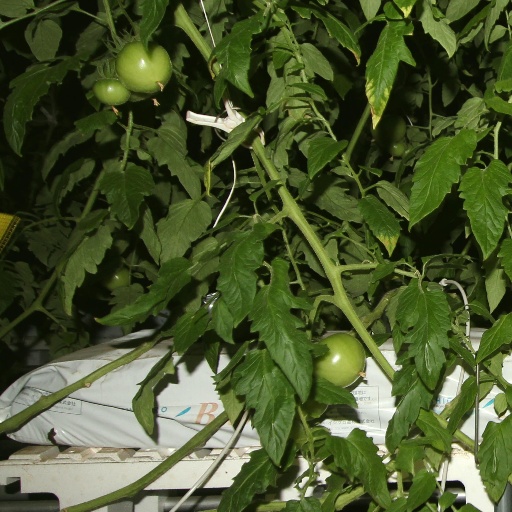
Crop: tomato